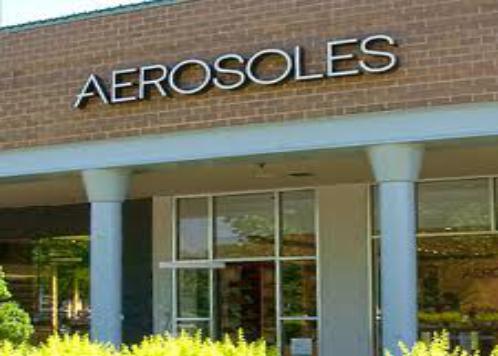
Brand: Aerosoles
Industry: Clothes